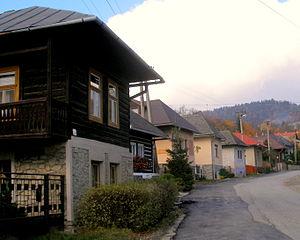
Drienica est un village de Slovaquie situé dans la région de Prešov.